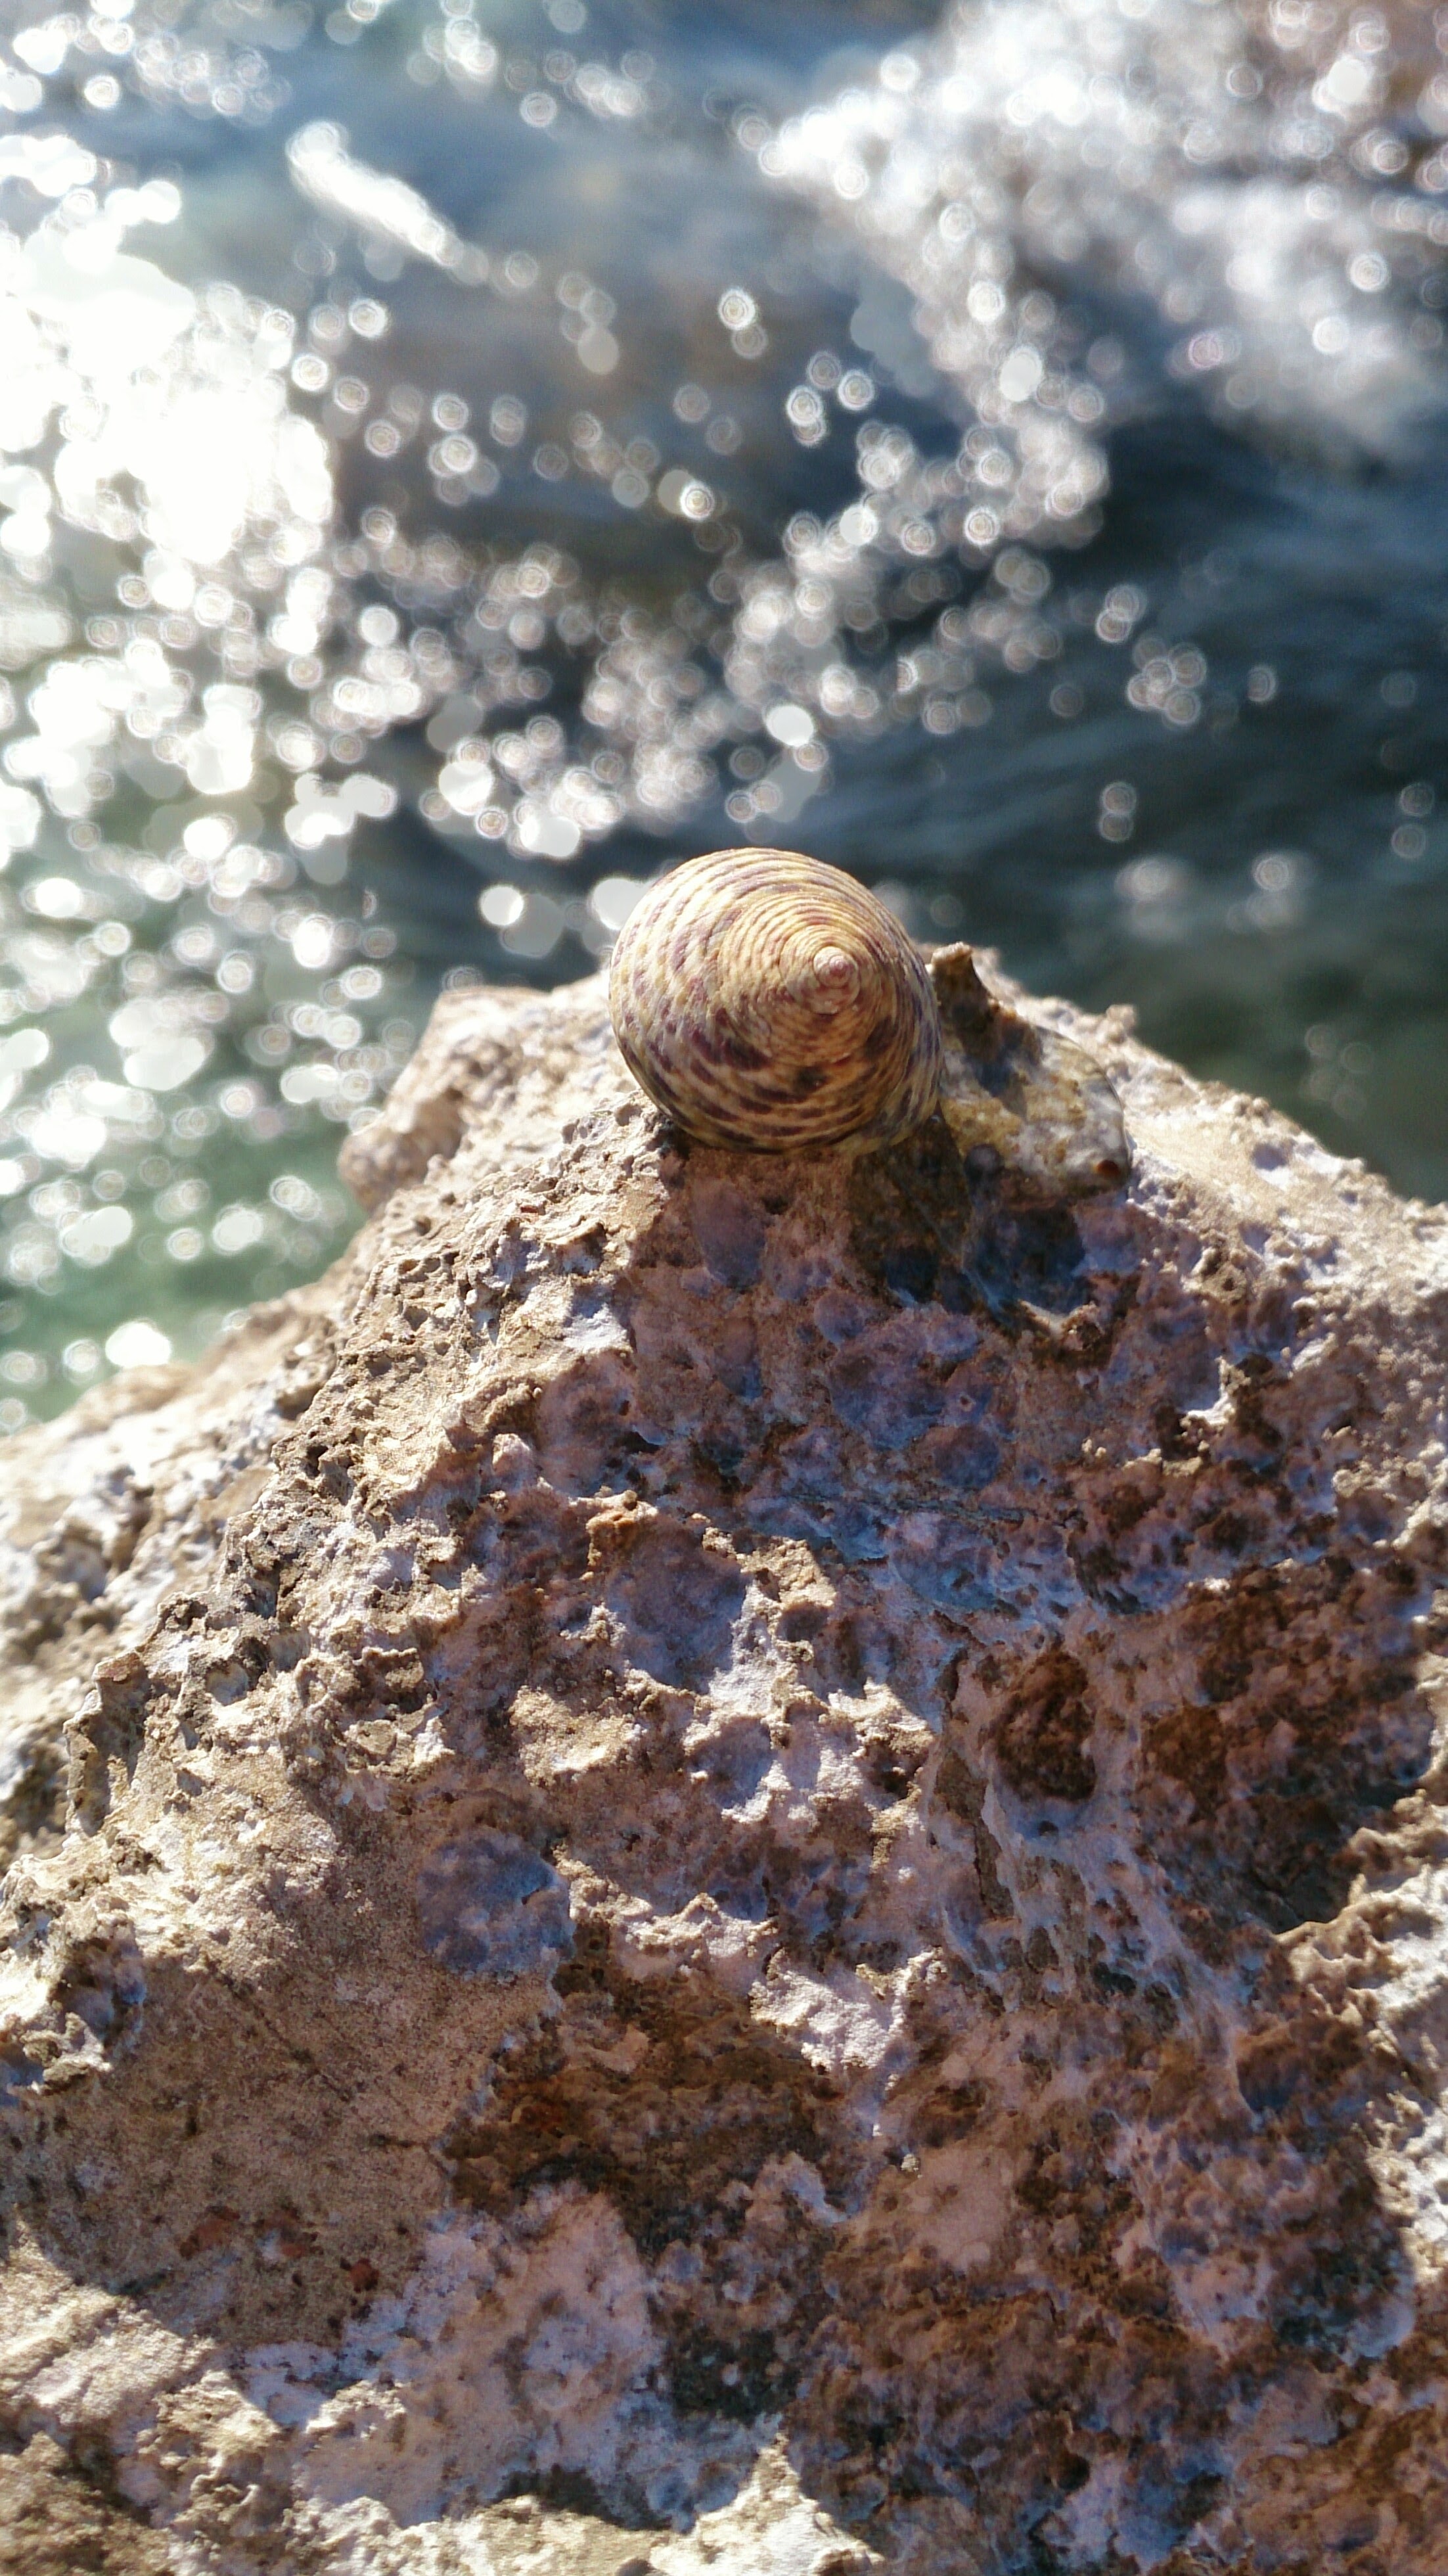
tree, nature, sand, rock, wood, leaf, soil, material, geology